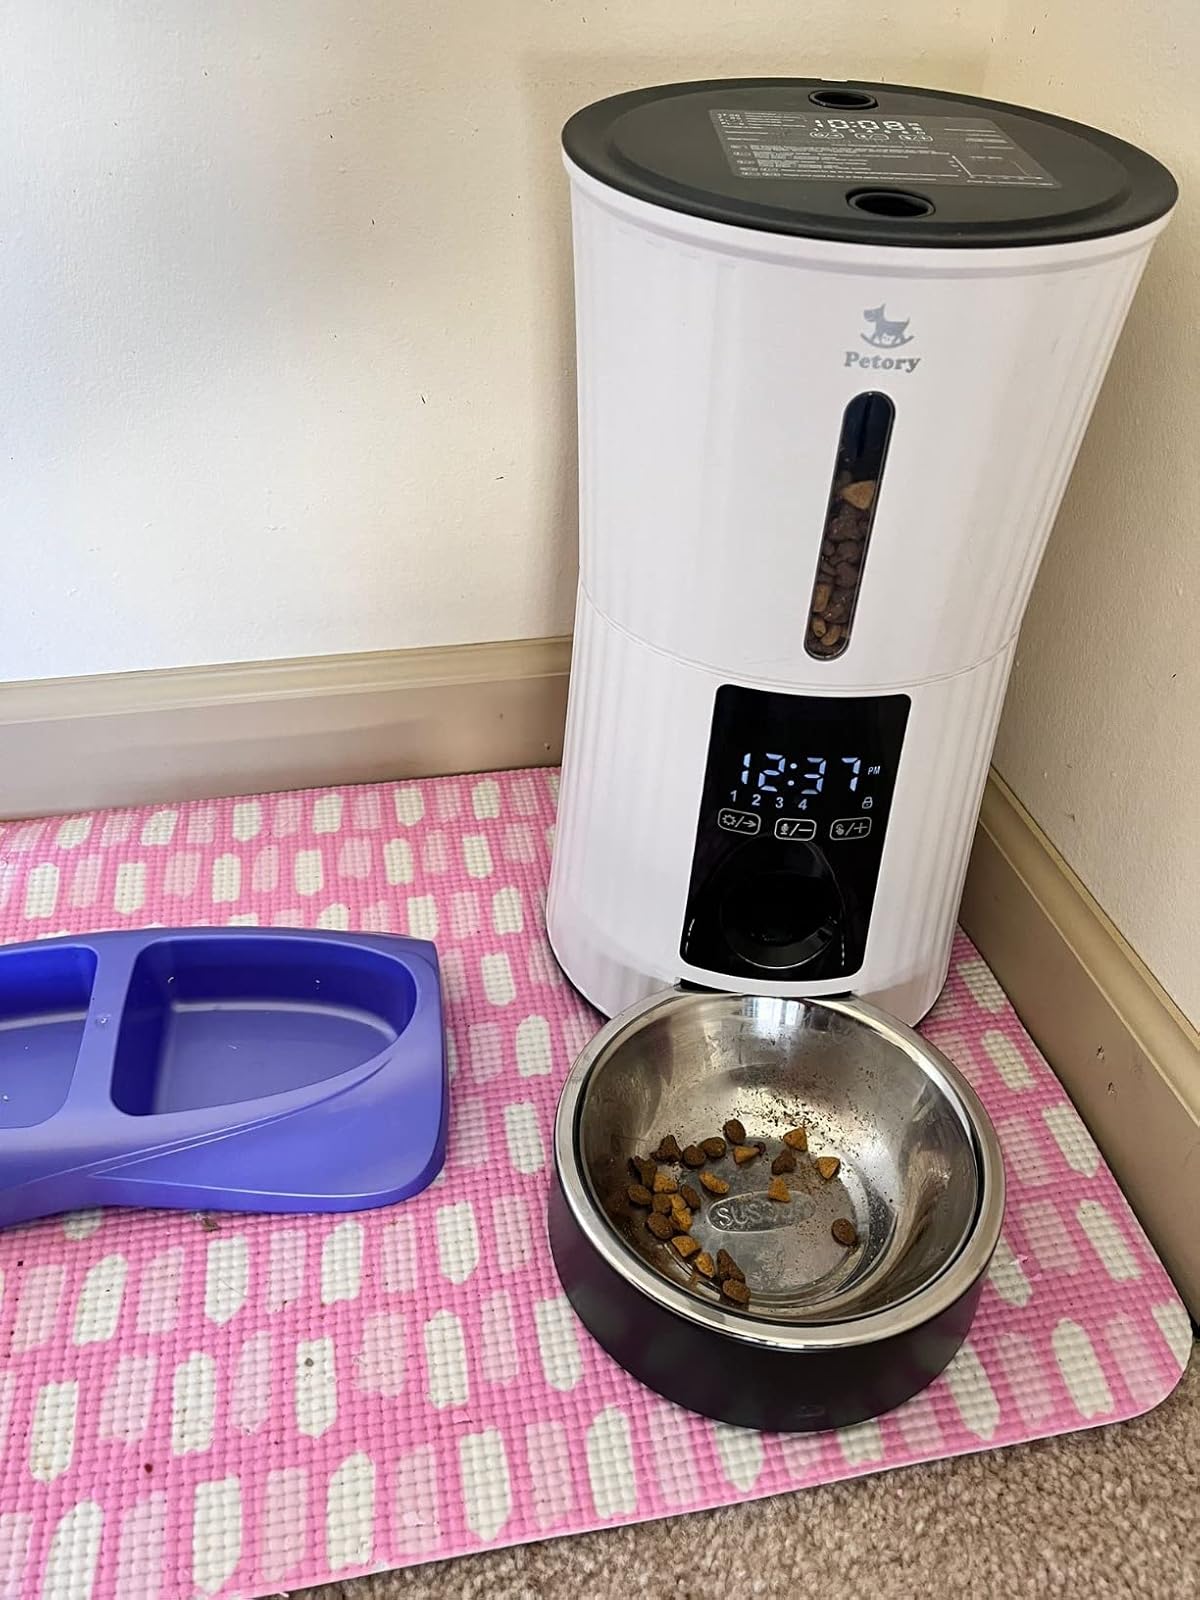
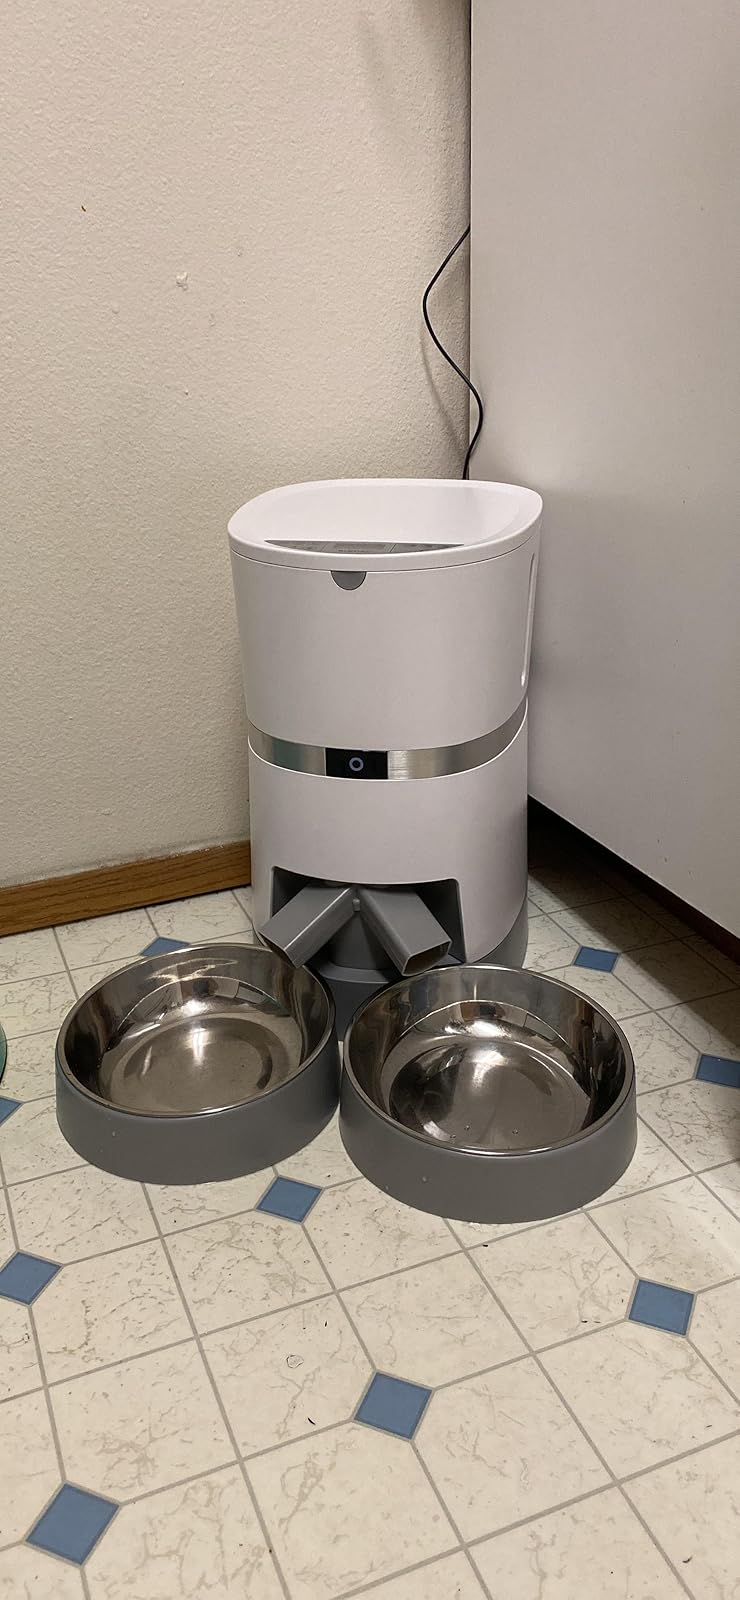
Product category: items_feeder
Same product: no